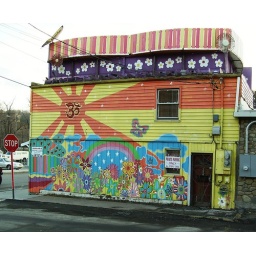
This is a colorful store building in downtown Boone NC.